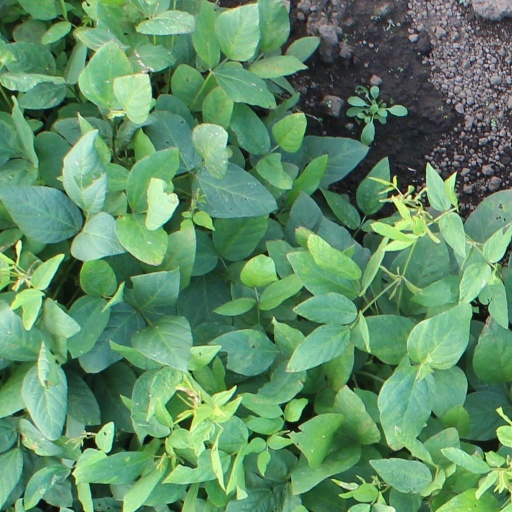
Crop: soybean